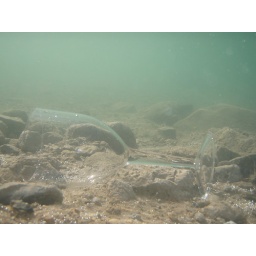
Wine glass under water